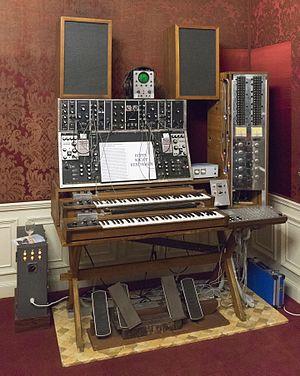
Max Brand, né le 26 avril 1896 à Lemberg en royaume de Galicie et de Lodomérie et décédé le 5 avril 1980 à Langenzersdorf est un compositeur austro-américain et un pionnier du synthétiseur et de la musique électronique.